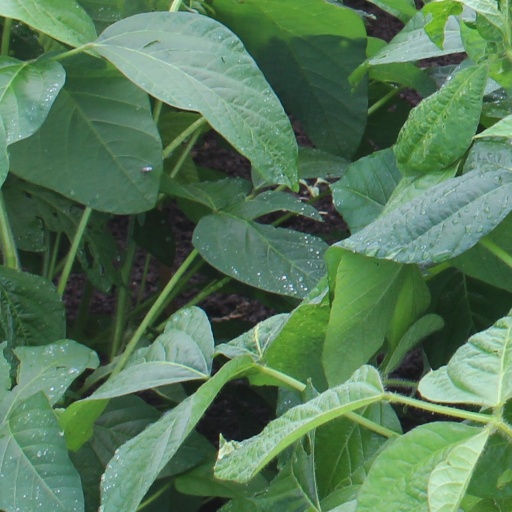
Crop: soybean